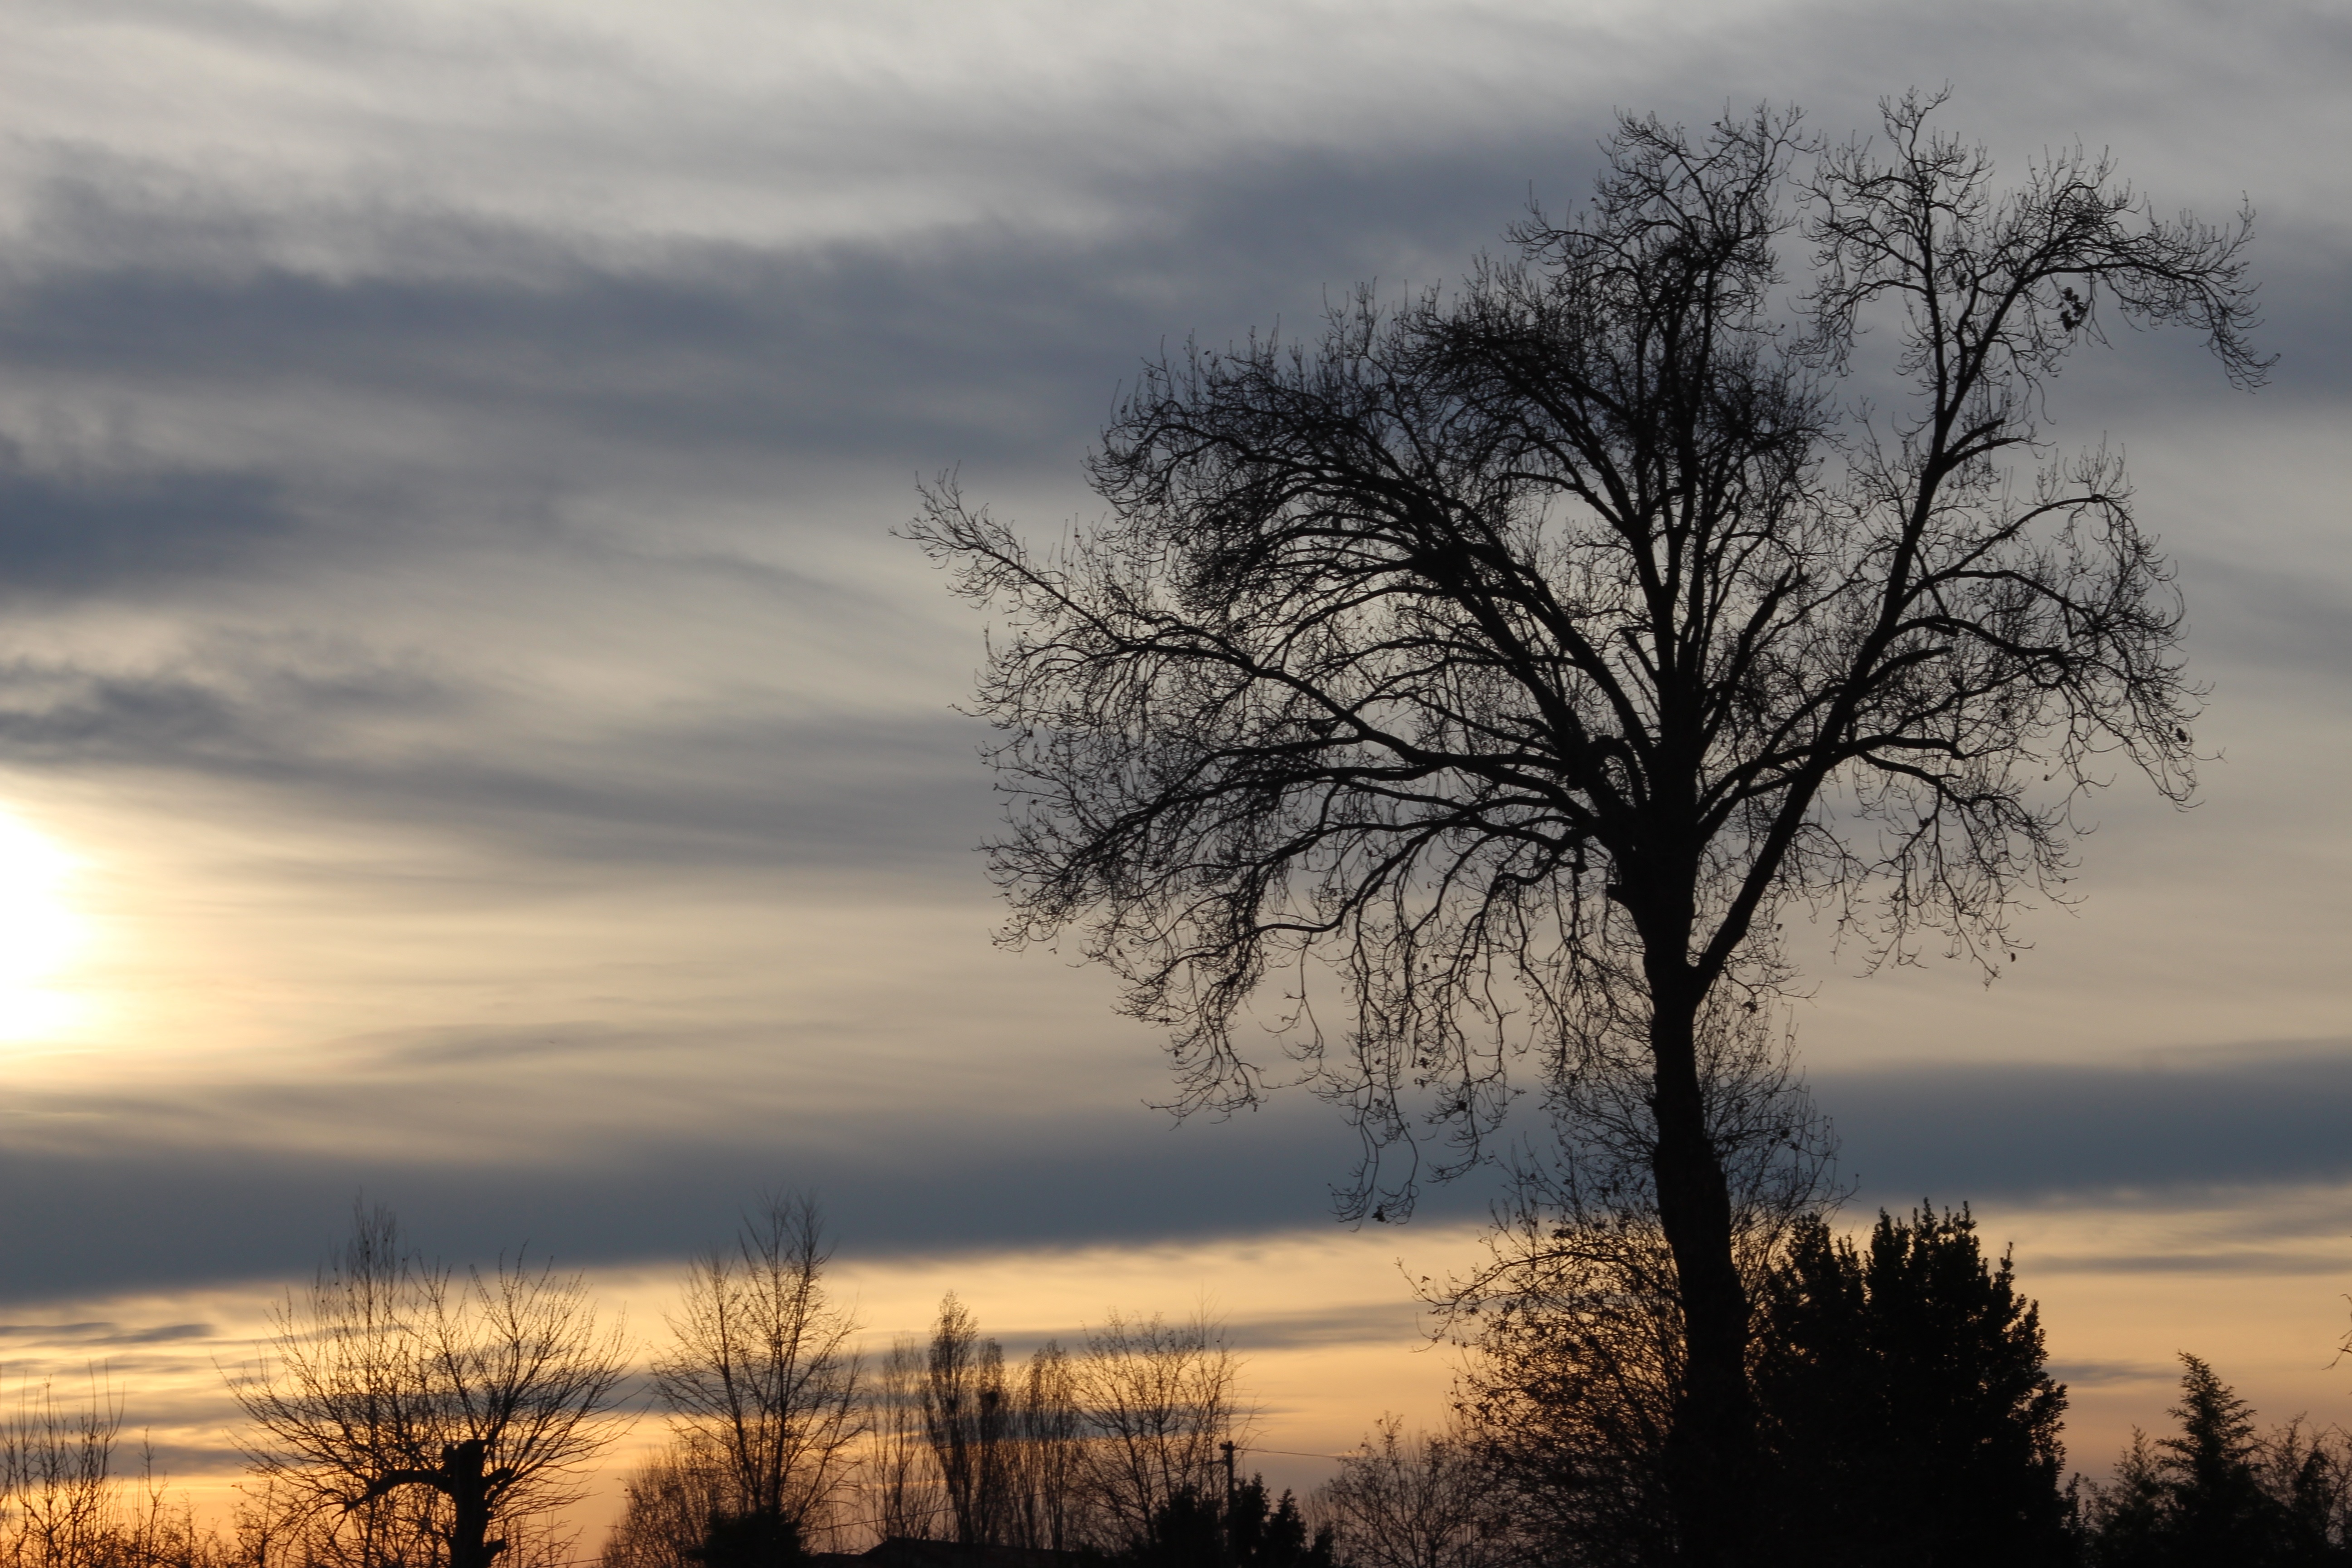
landscape, tree, nature, grass, horizon, branch, winter, cloud, plant, sky, fog, sunrise, sunset, mist, field, prairie, sunlight, morning, frost, dawn, dusk, evening, twilight, spring, reflection, weather, season, savanna, rural area, atmospheric phenomenon, grass family, woody plant